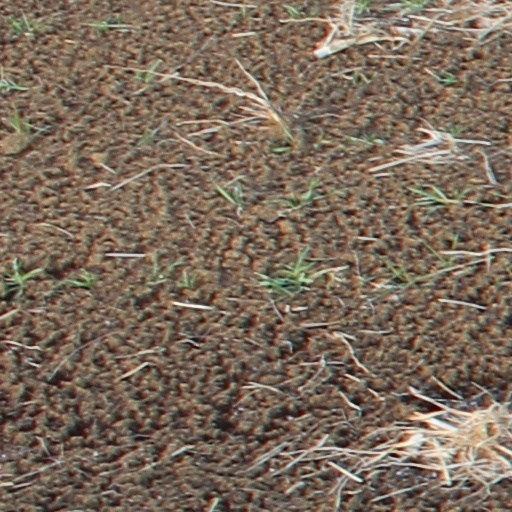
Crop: wheat